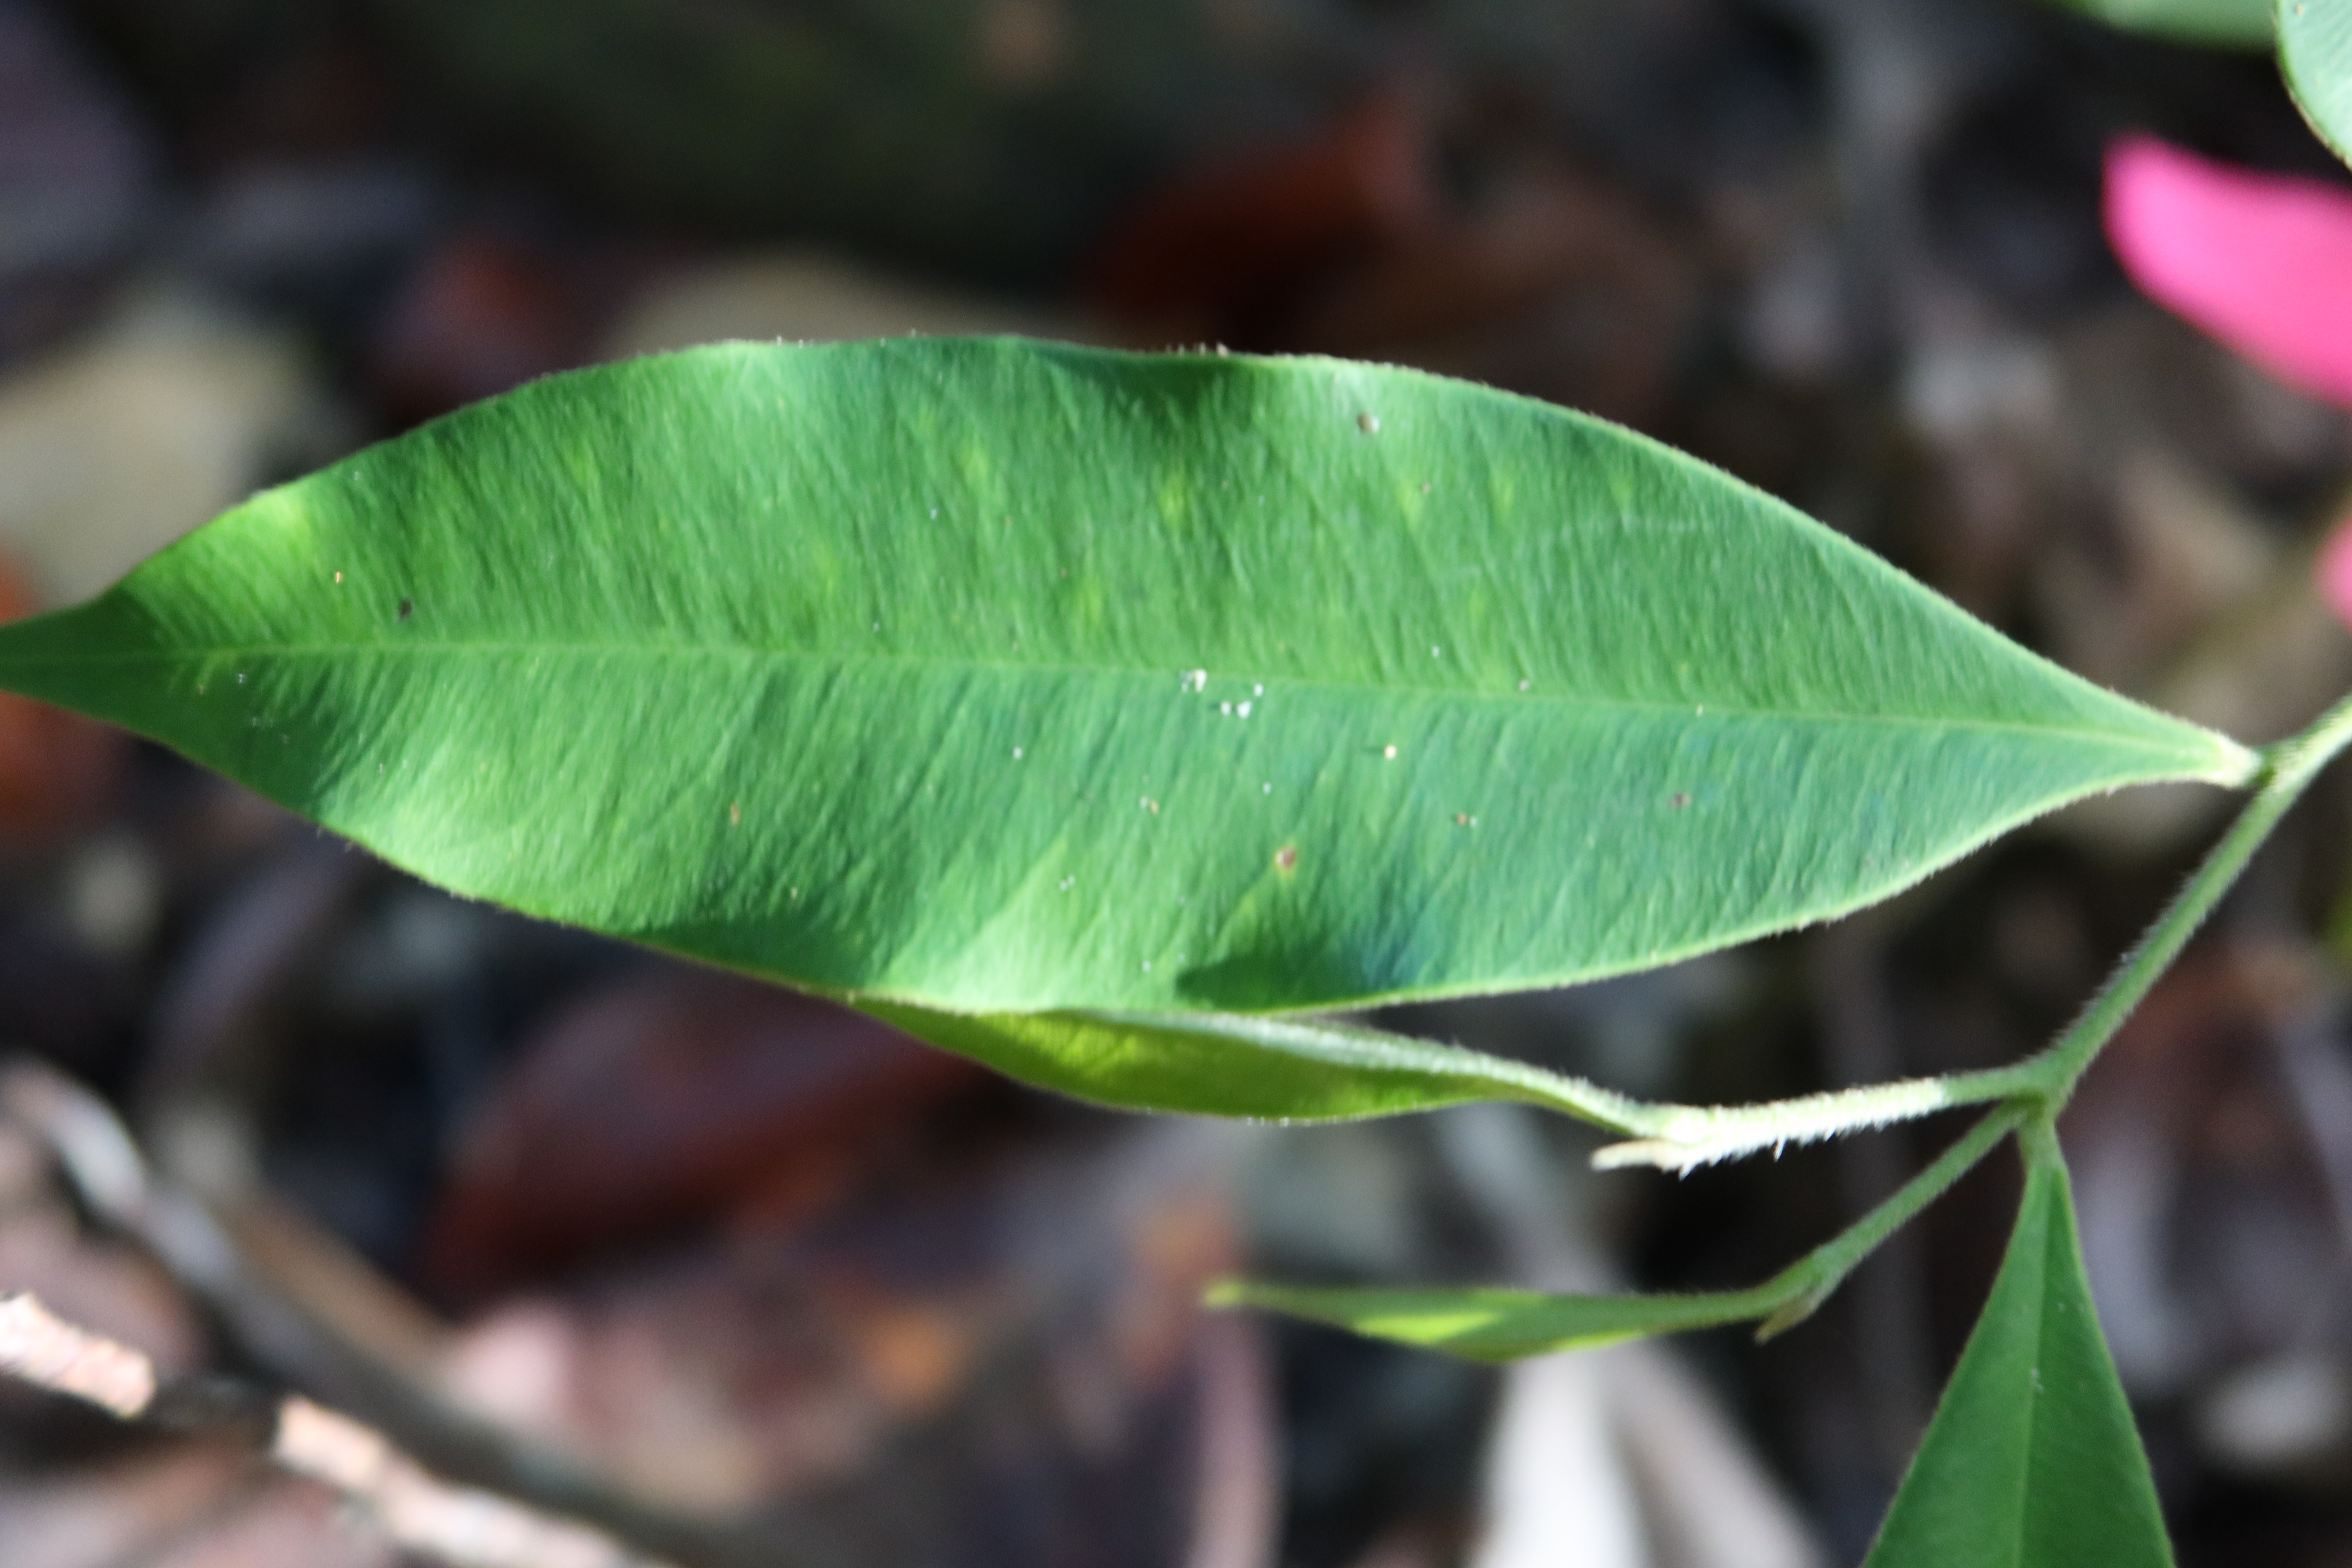
Label: Brown spots